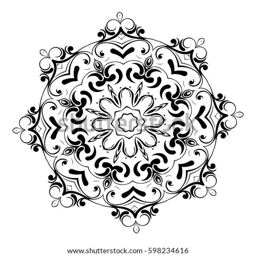
ornament black white card with mandala .